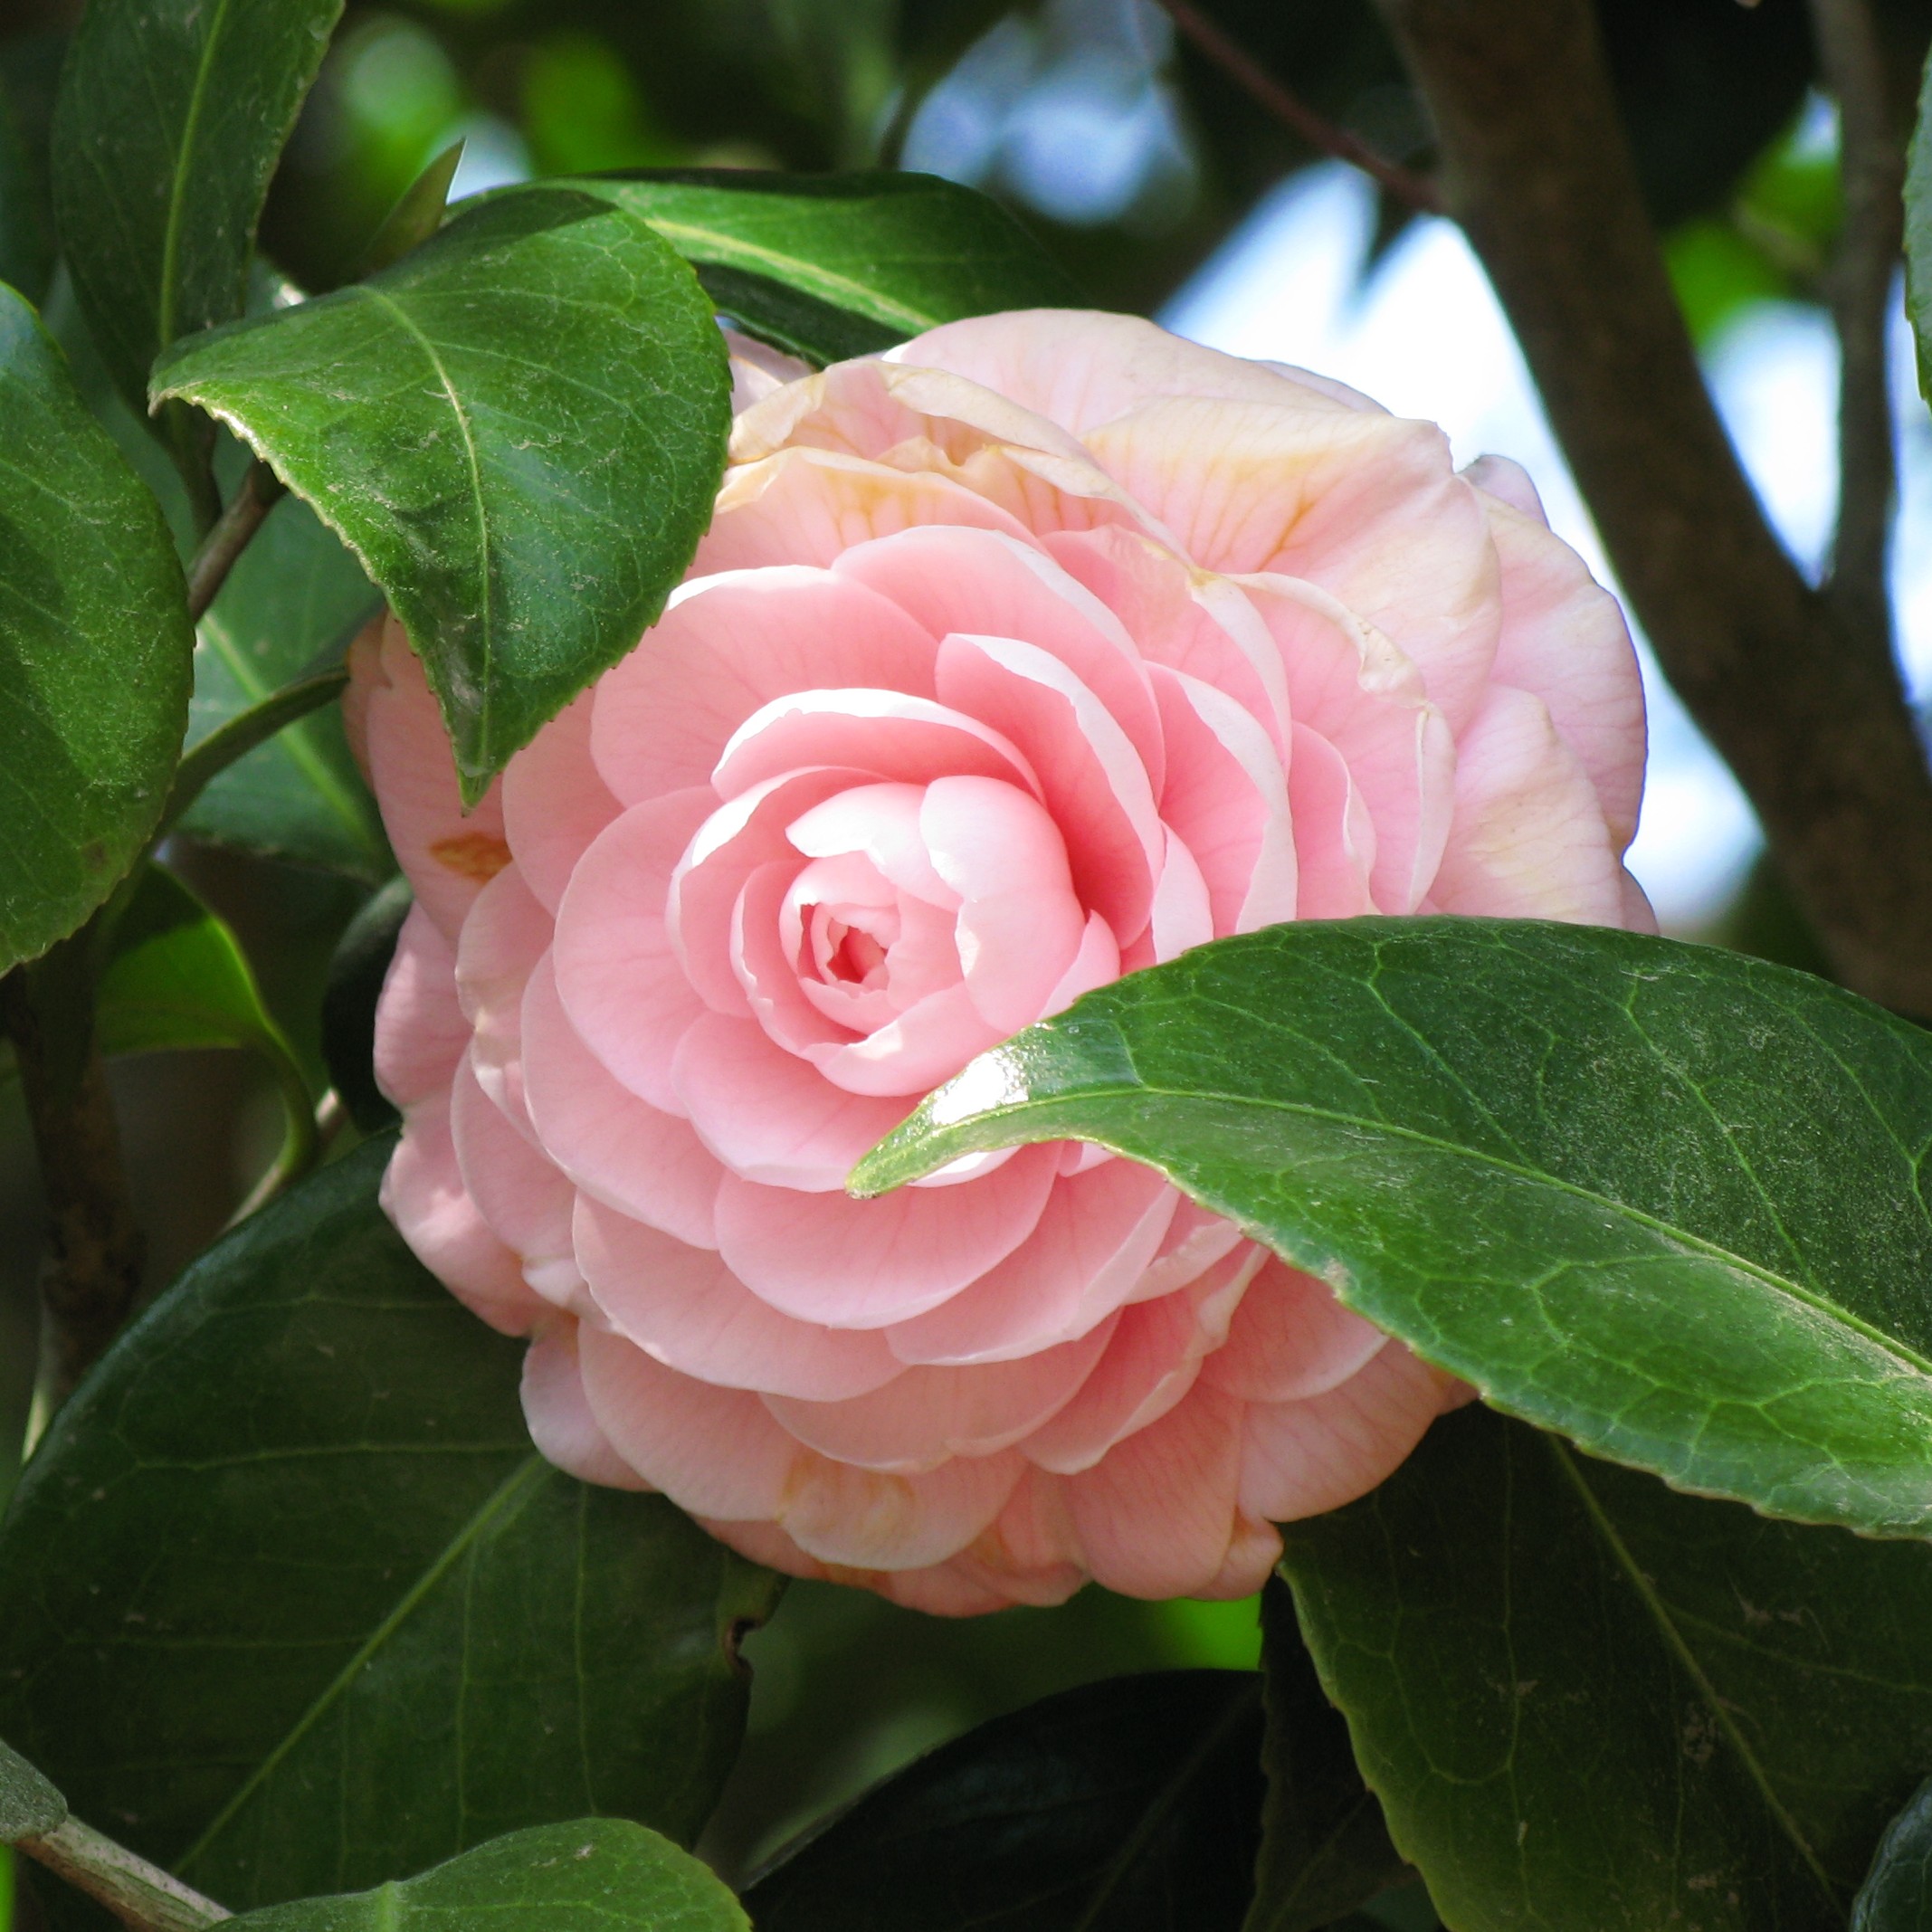
plant, flower, petal, high, botany, pink, flora, shrub, hires, flowerpicturesnolimits, hi, res, camellia, floribunda, powershotg7, canong7, theaceae, flowering plant, land plant, rosa centifolia, camellia sasanqua, japanese camellia